Andreas Simonsen

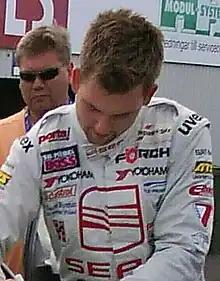
Andreas Simonsen, 2009.

Andreas Mikael Simonsen (born 8 October 1989) is a Swedish auto racing driver from Gothenburg, who mainly competed in the German GT championship.